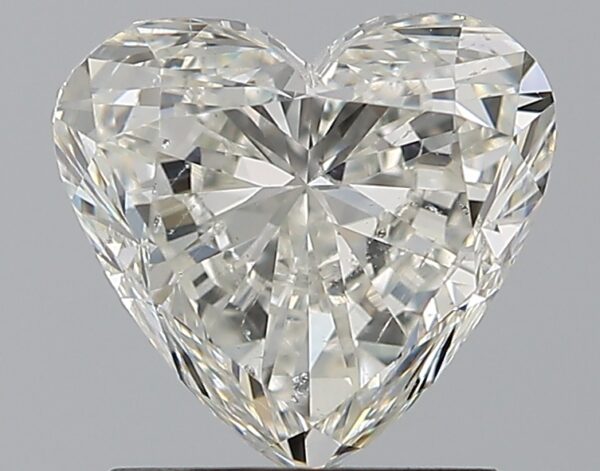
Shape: heart
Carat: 1.5
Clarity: SI1
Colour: J
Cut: VG
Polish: EX
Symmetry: EX
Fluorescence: N
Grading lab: GIA
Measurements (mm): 7.09 x 7.58 x 4.33